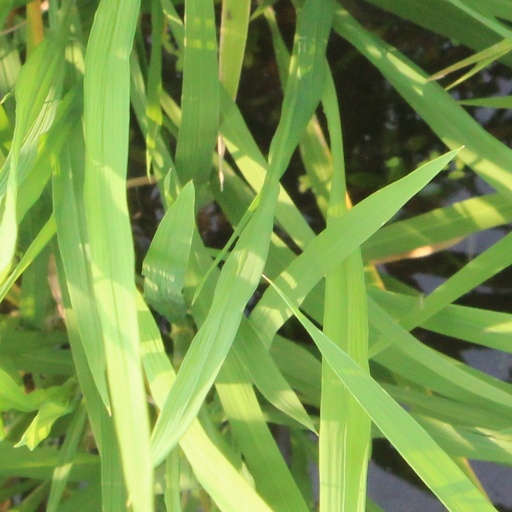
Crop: rice